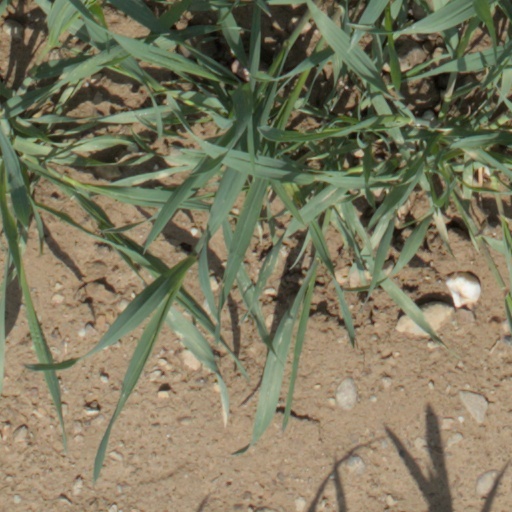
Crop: wheat